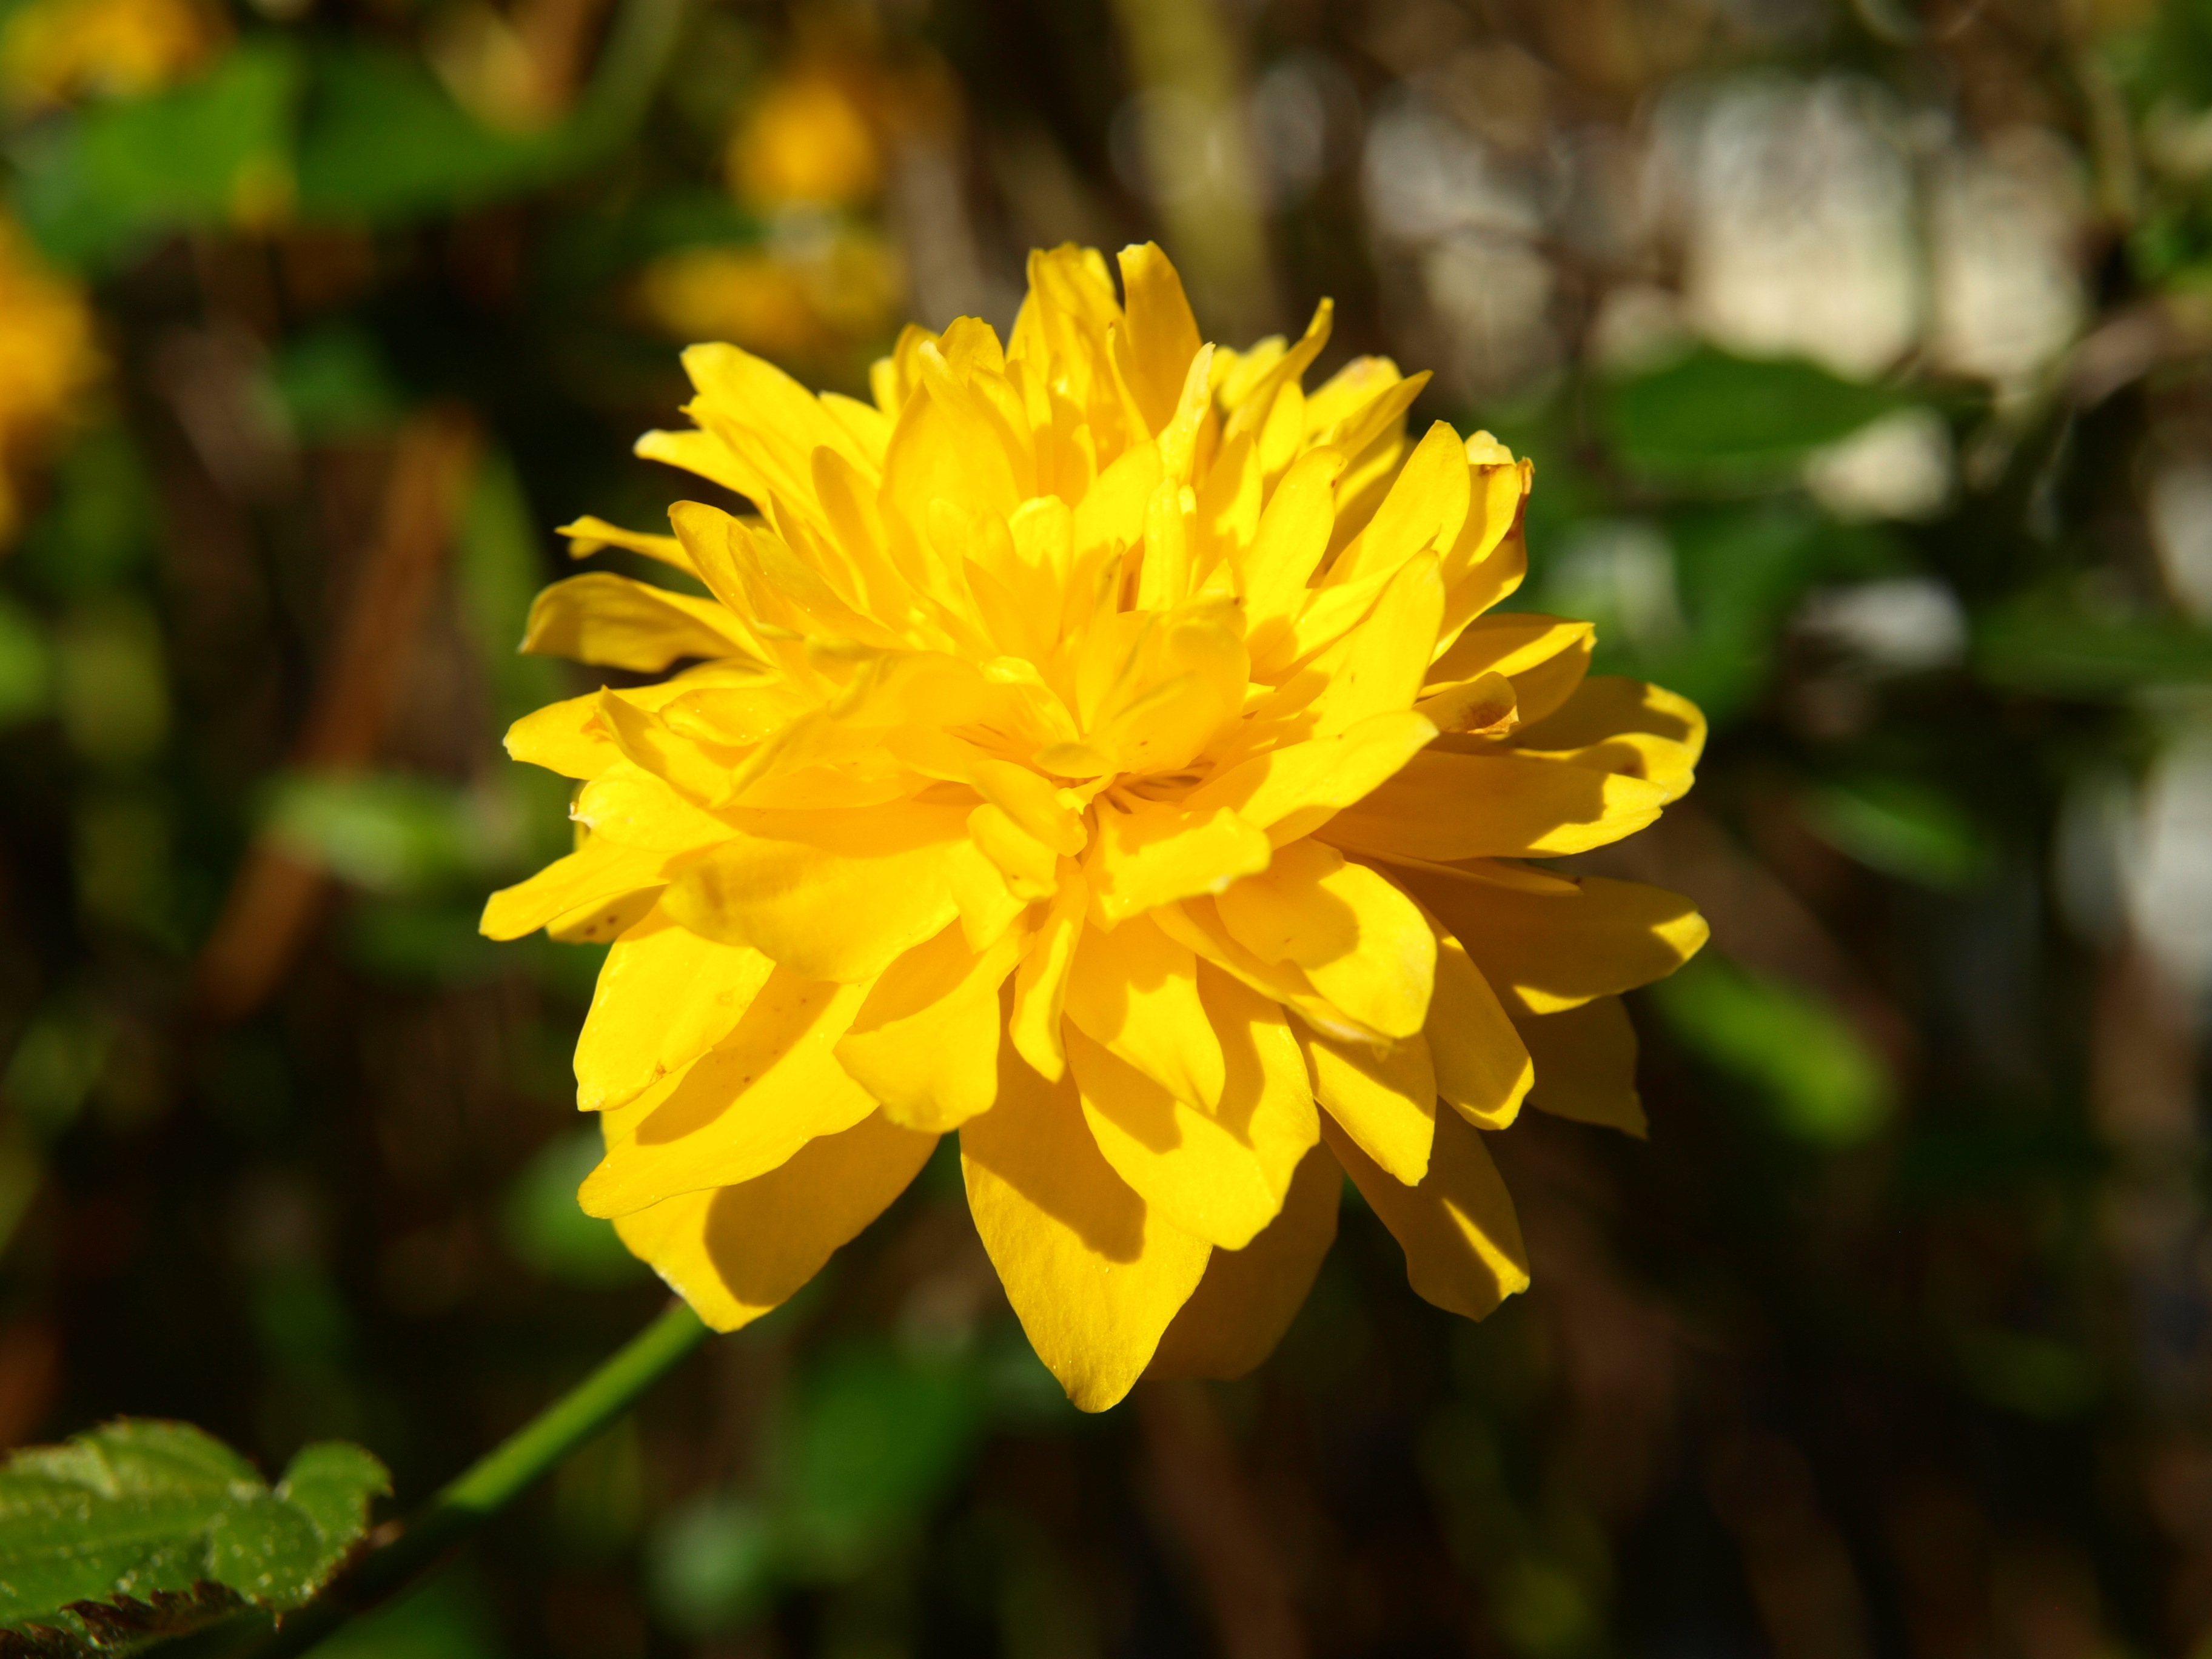
nature, blossom, plant, sunlight, flower, petal, bloom, bush, spring, herb, botany, yellow, flora, wildflower, macro photography, ornamental plant, flowering plant, daisy family, ranunculus bush flower, ranunkel shrub, land plant